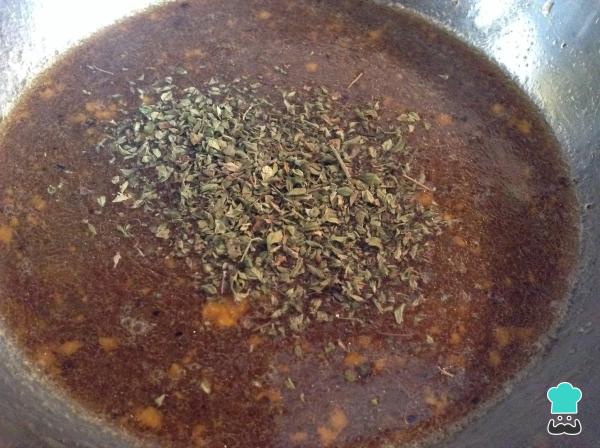
Una vez integrados los ingredientes, añade entonces el orégano seco y vuelve a mezclar bien con la ayuda de un batidor de mano.